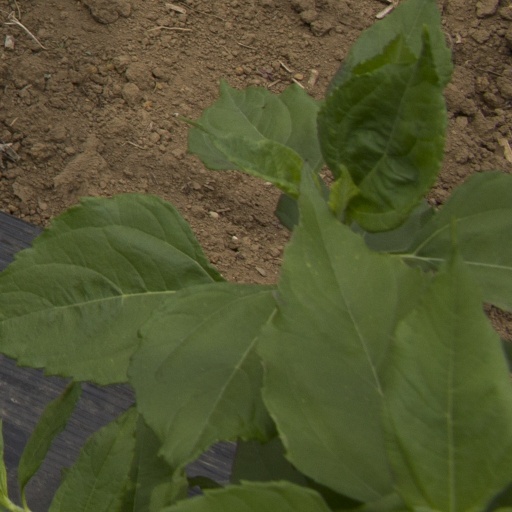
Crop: Jerusalem artichoke